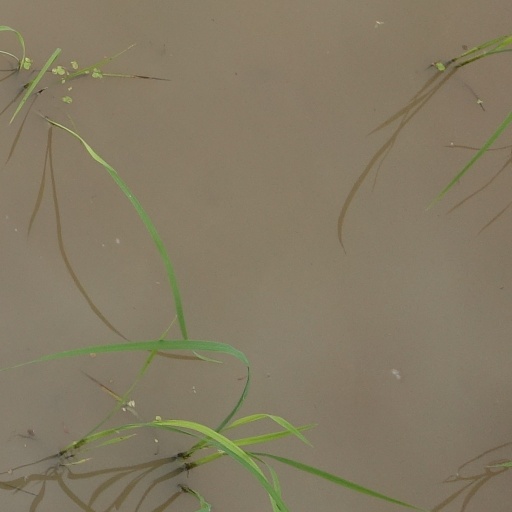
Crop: rice